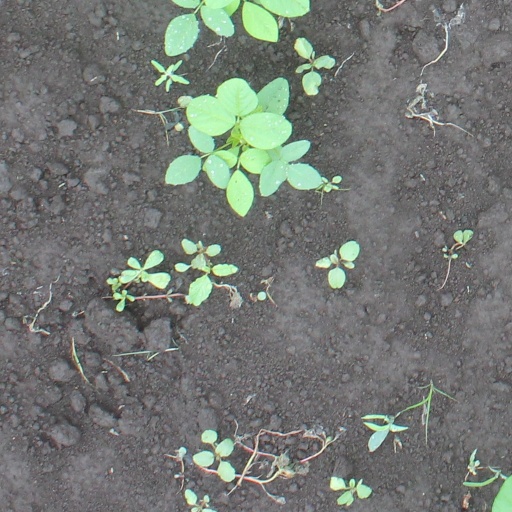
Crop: soybean